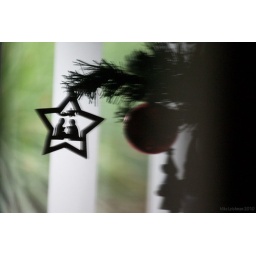
Reflection of our tree decorations that I saw in the glass of the dining room cabinet as I sat at the table